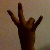
The image shows a hand gesture representing the number 7 in Indian Sign Language.